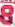
Number: 8